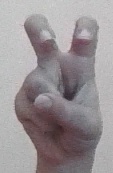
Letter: toot